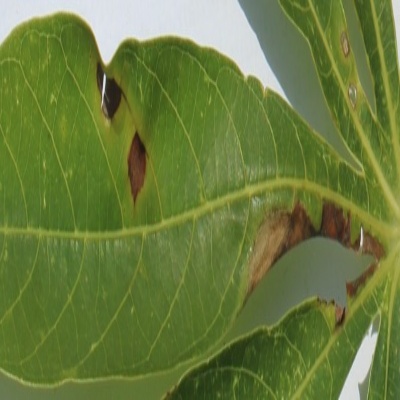
Crop: Cassava
Condition: bacterial blight